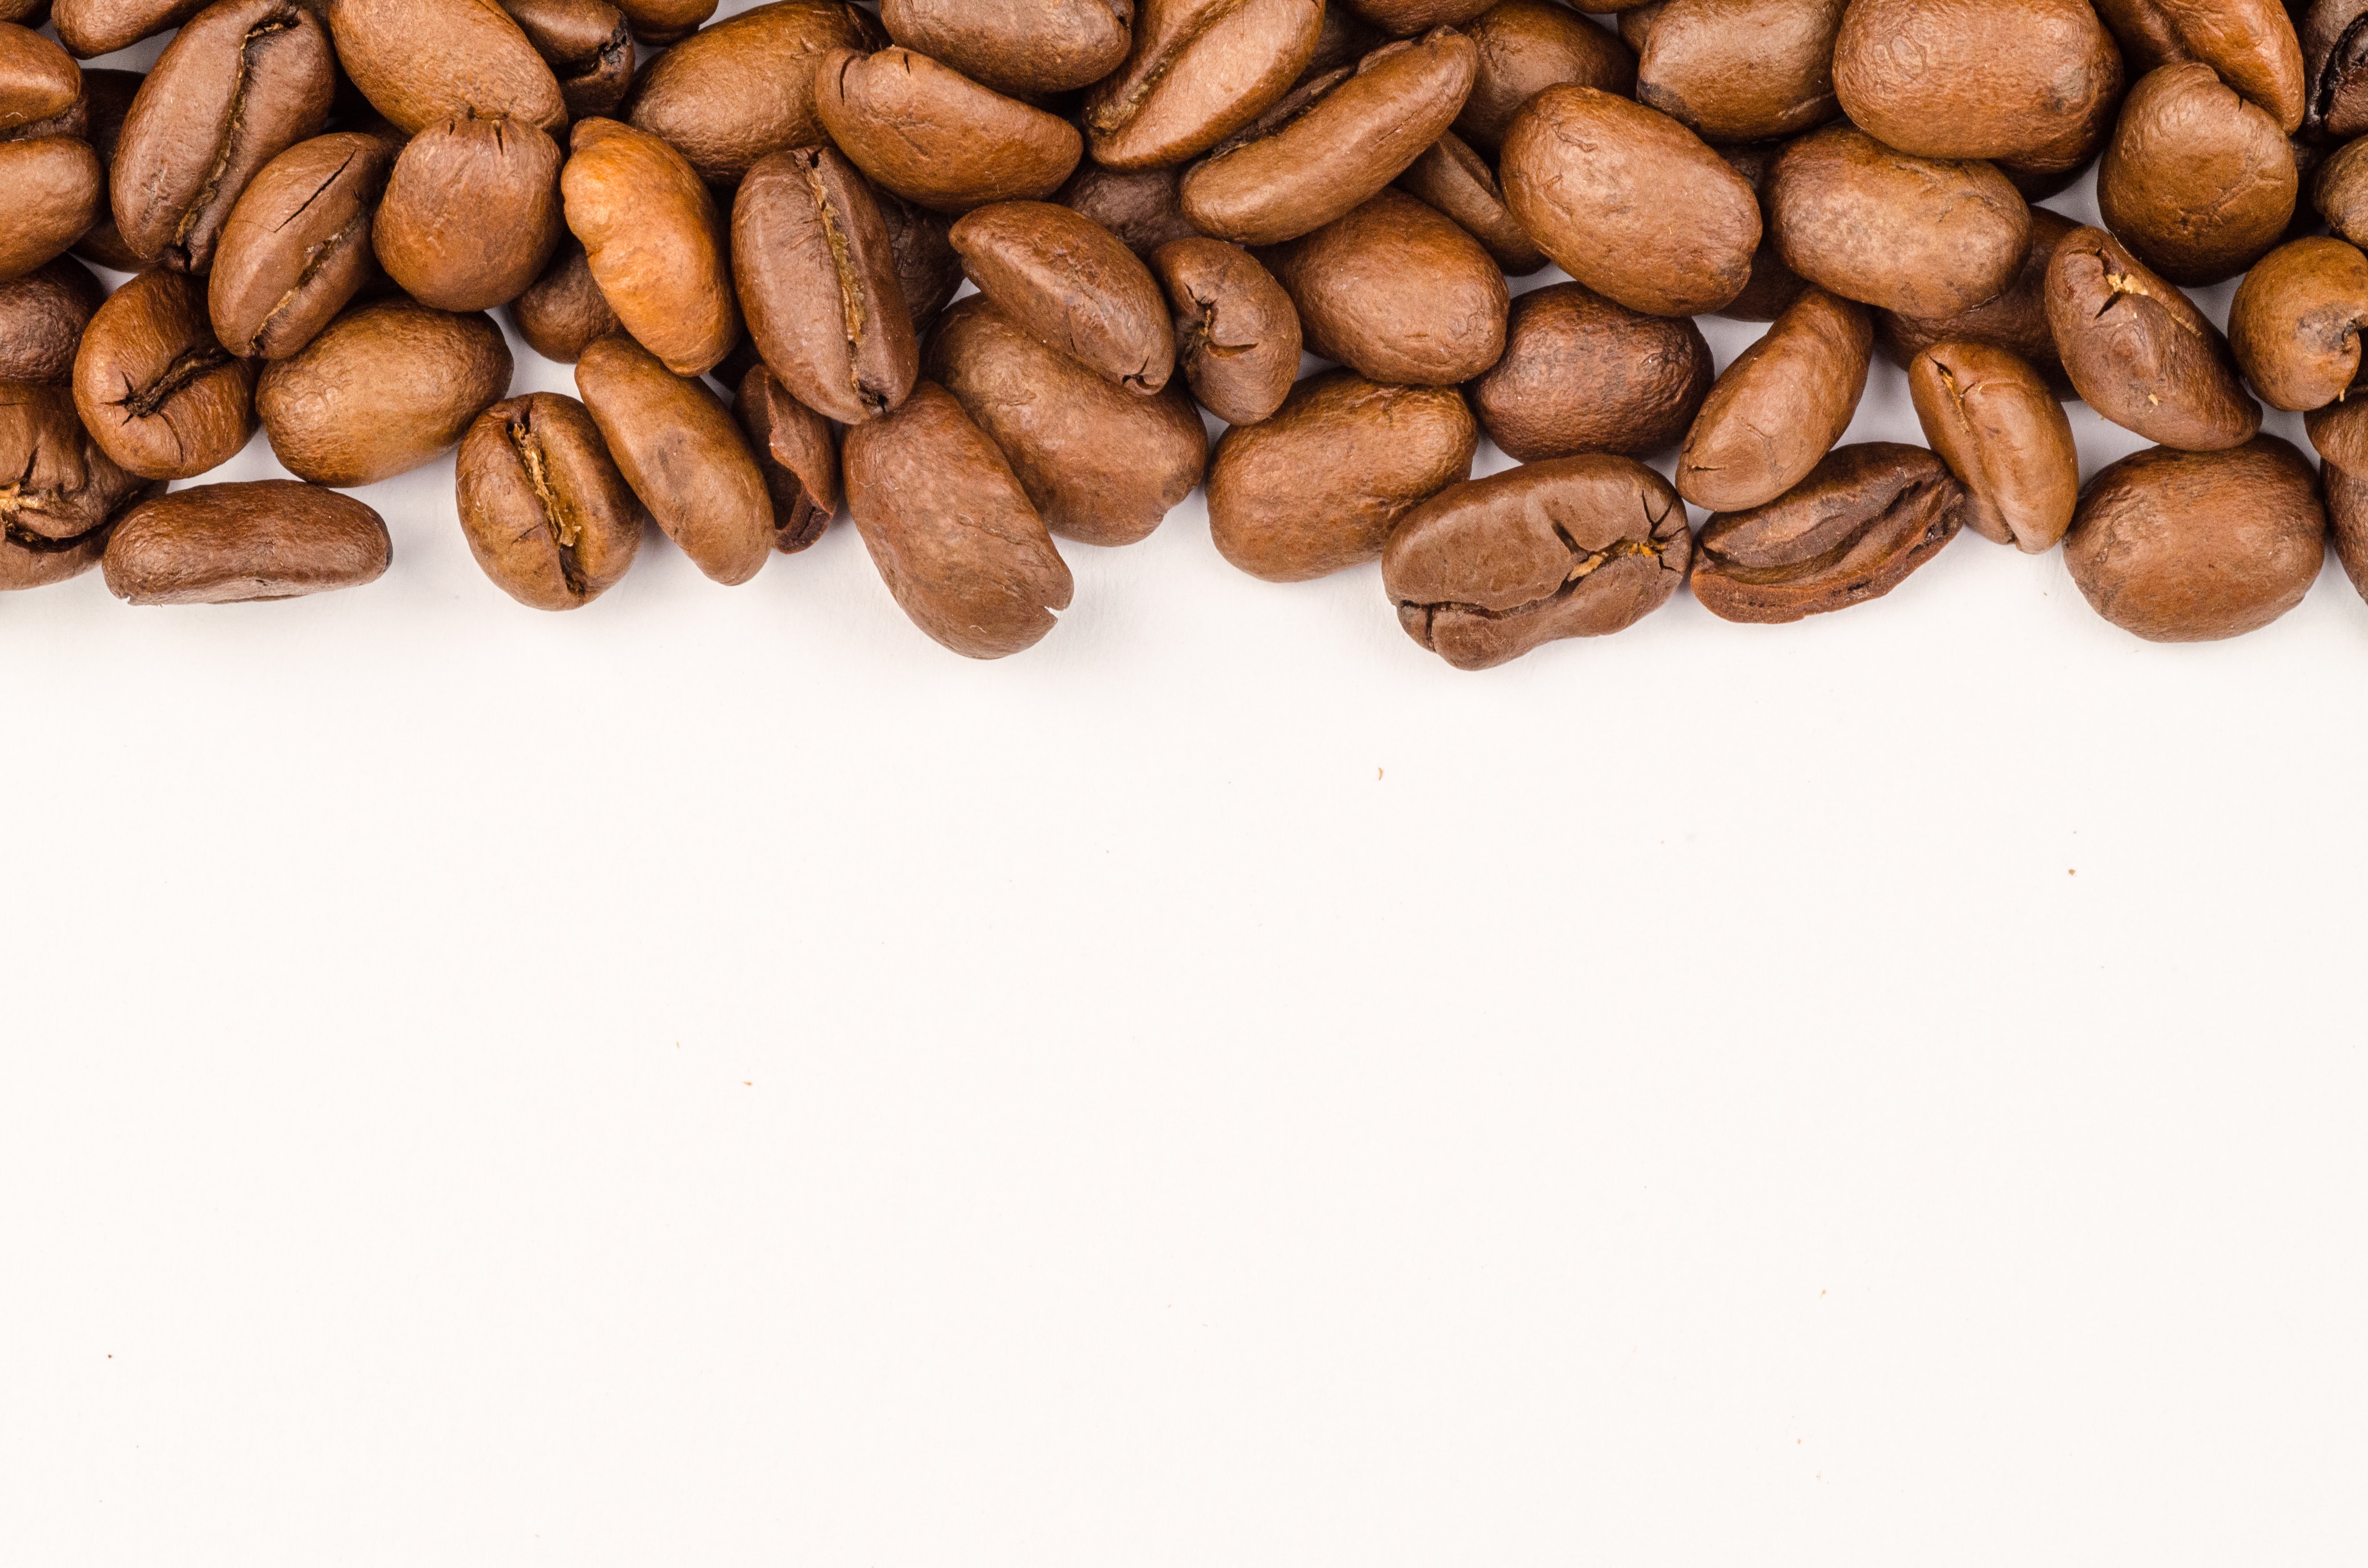
caffeine, Java coffee, jamaican blue mountain coffee, bean, food, plant, Single origin coffee, produce, instant coffee, superfood, kona coffee